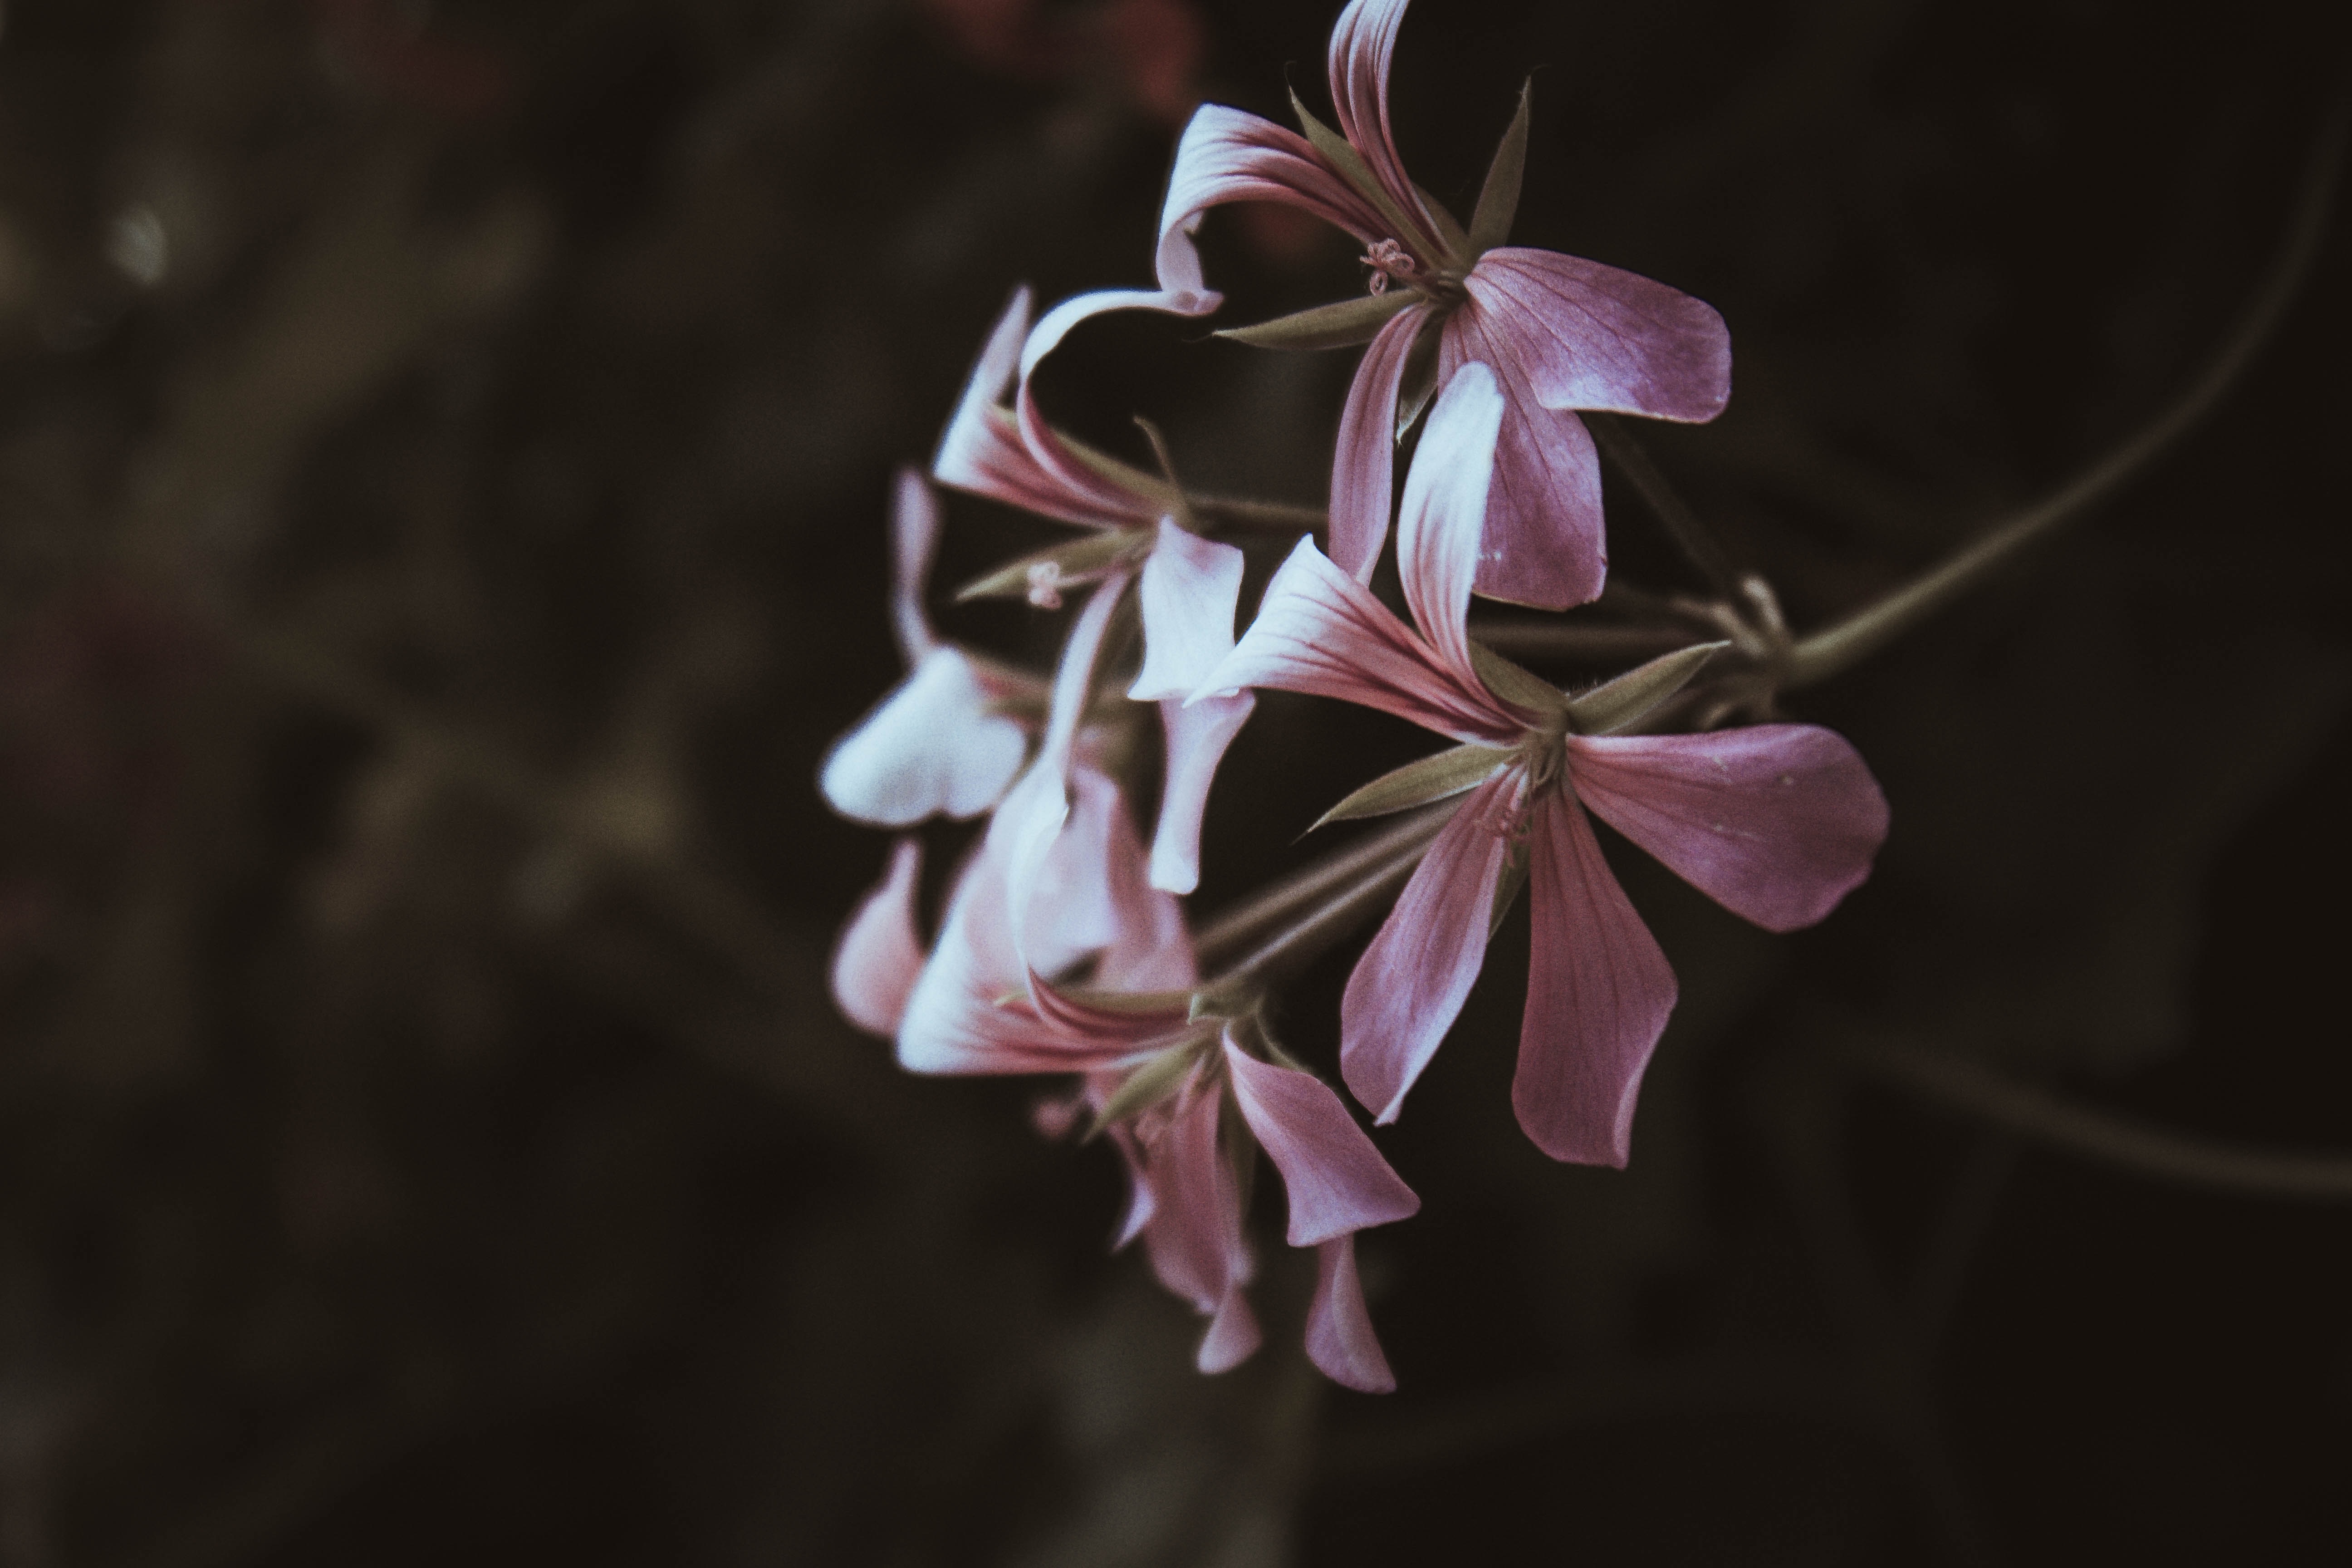
branch, blossom, plant, photography, flower, petal, spring, botany, pink, flora, wildflower, close up, macro photography, flowering plant, plant stem, land plant